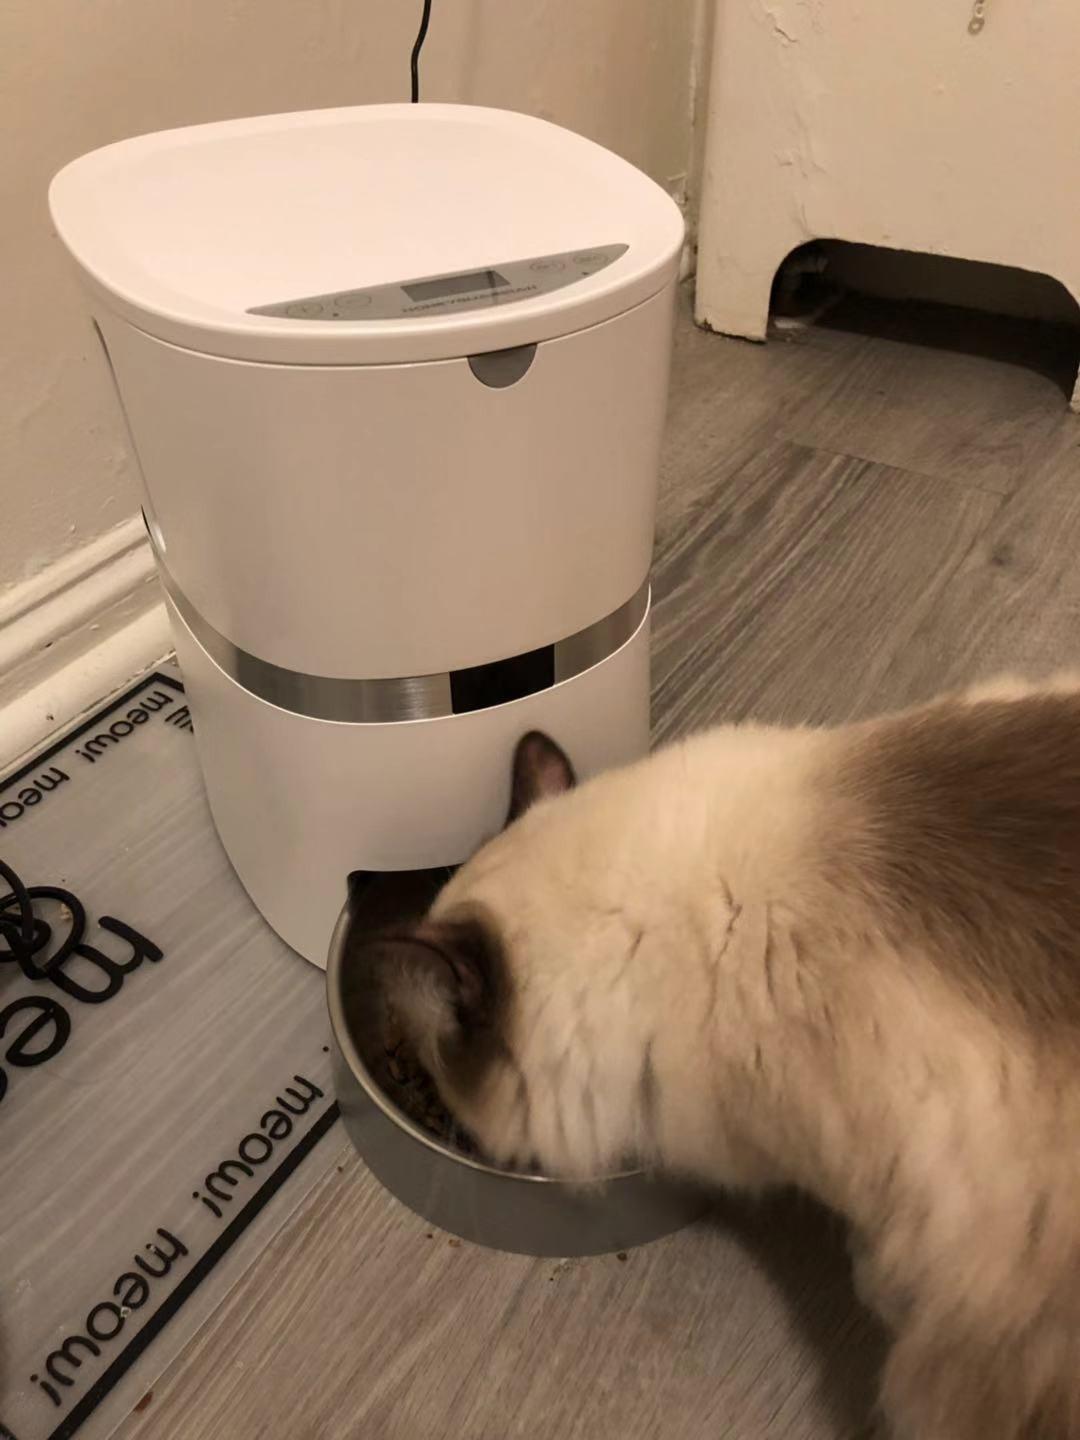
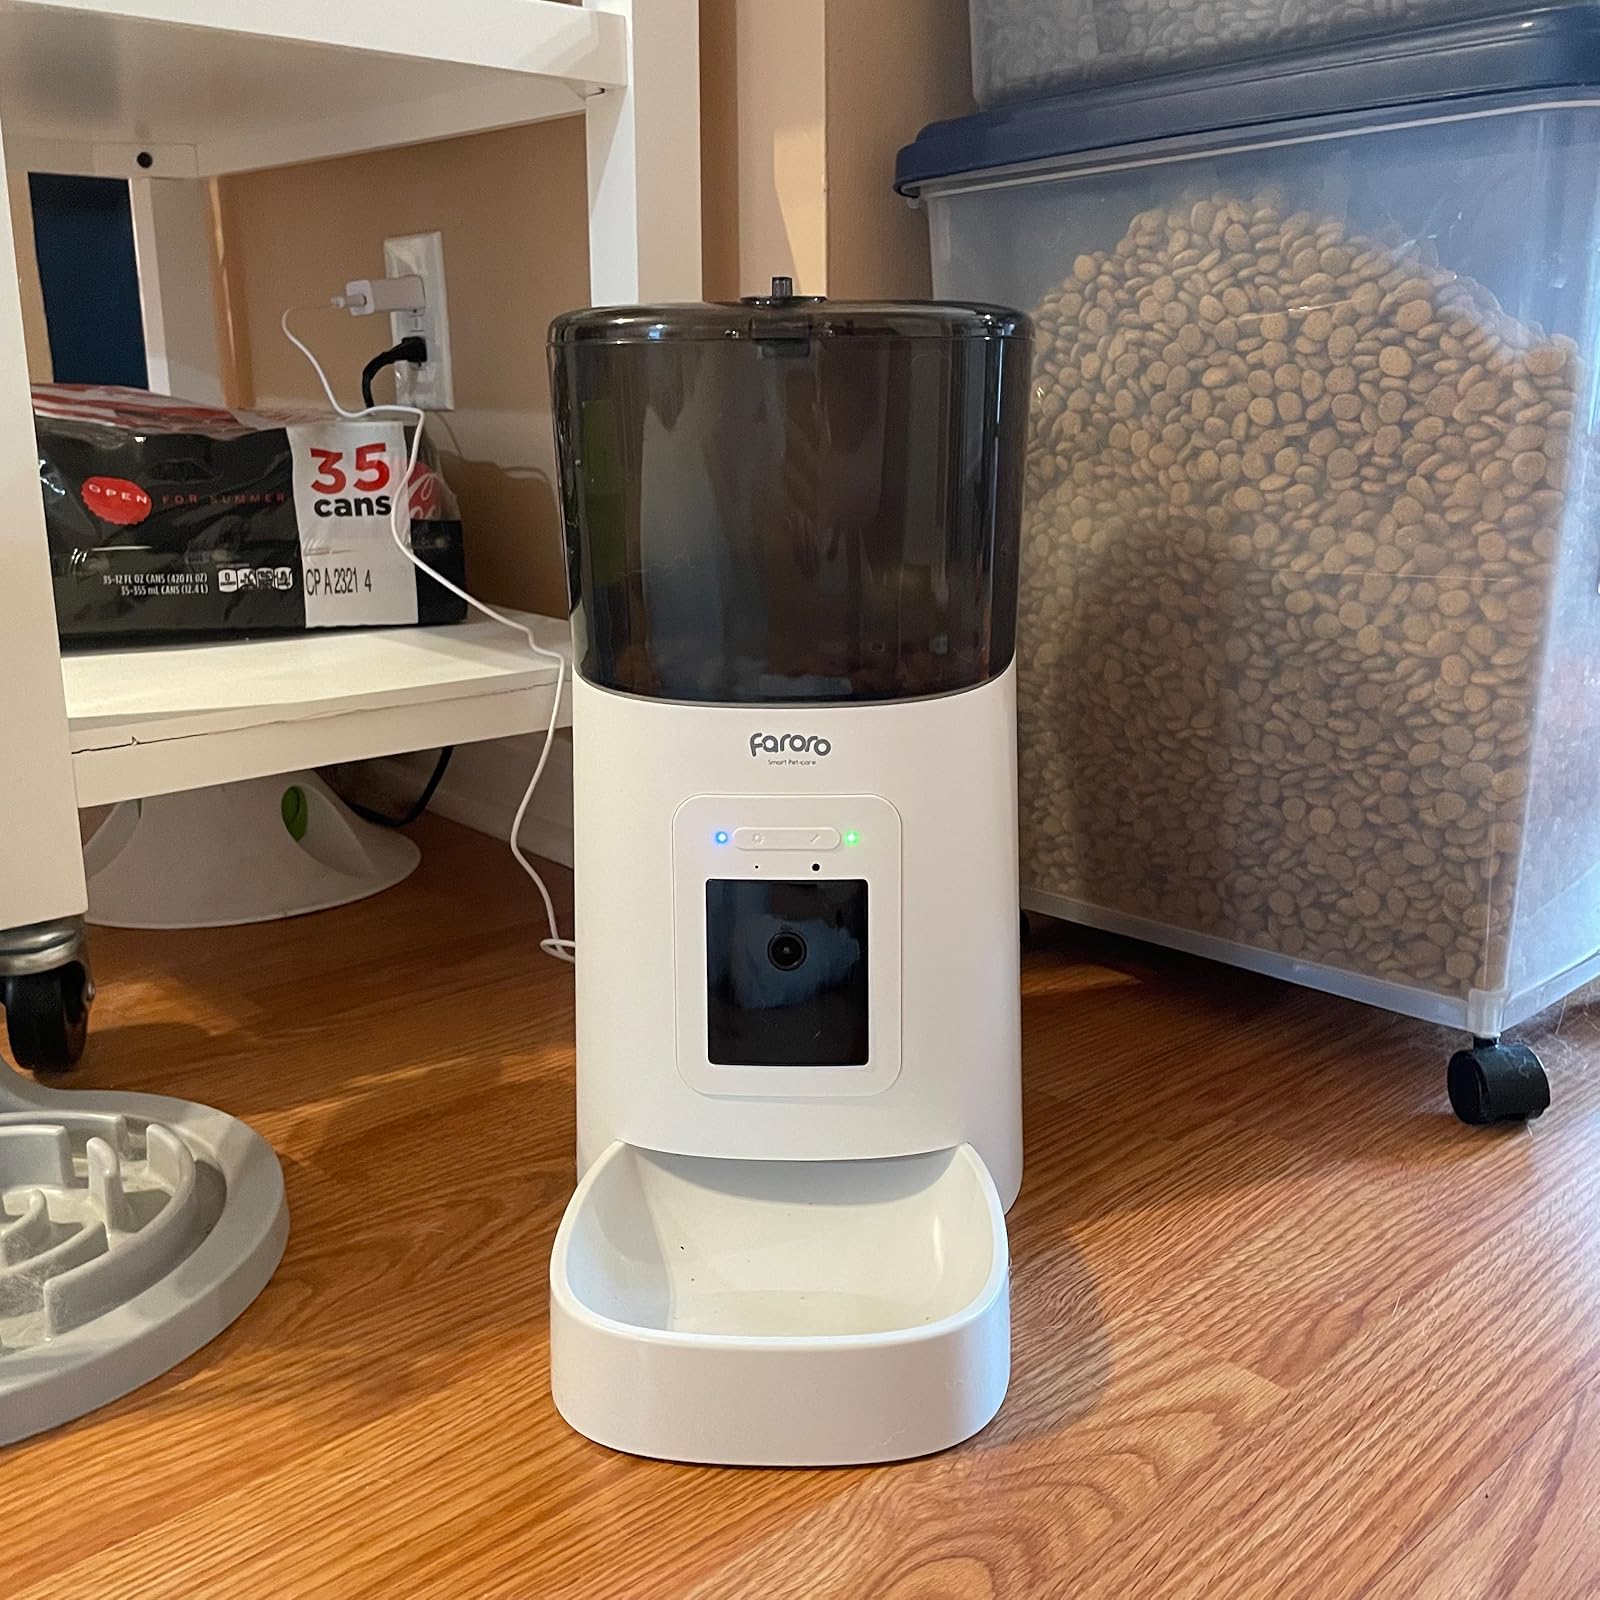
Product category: items_feeder
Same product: no